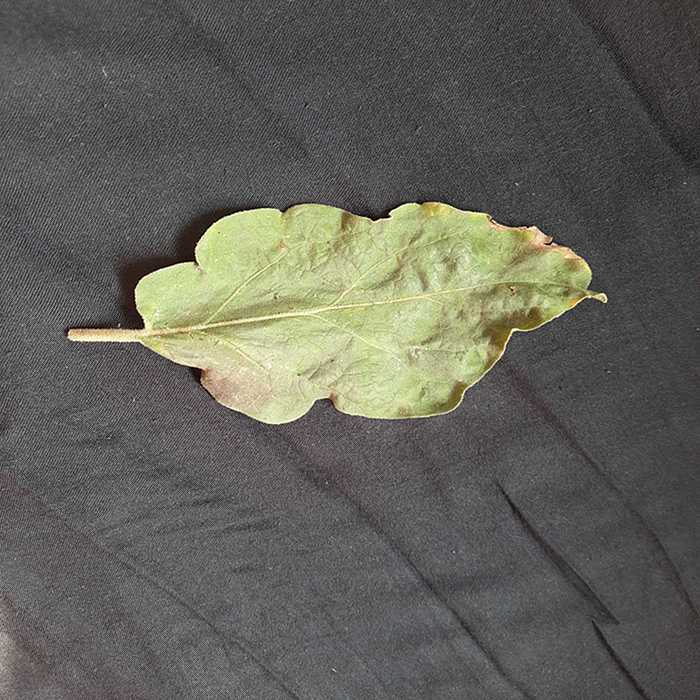
Plant: Eggplant
Label: Eggplant begomovirus